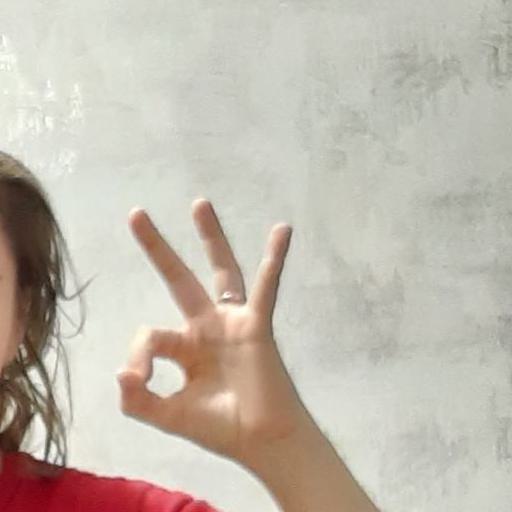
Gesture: ok